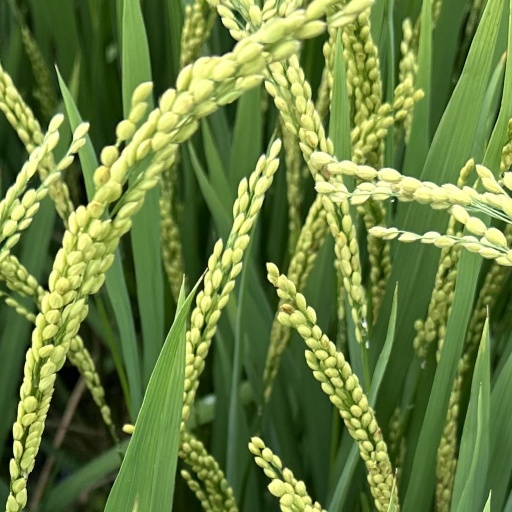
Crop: rice